Ferdinand Kübler

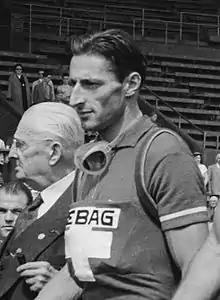
Kübler at the 1954 Tour de France

Ferdinand Kübler (24 July 1919 – 29 December 2016) was a Swiss cyclist with 71 professional victories, including the 1950 Tour de France and the 1951 World Road Race Championship.